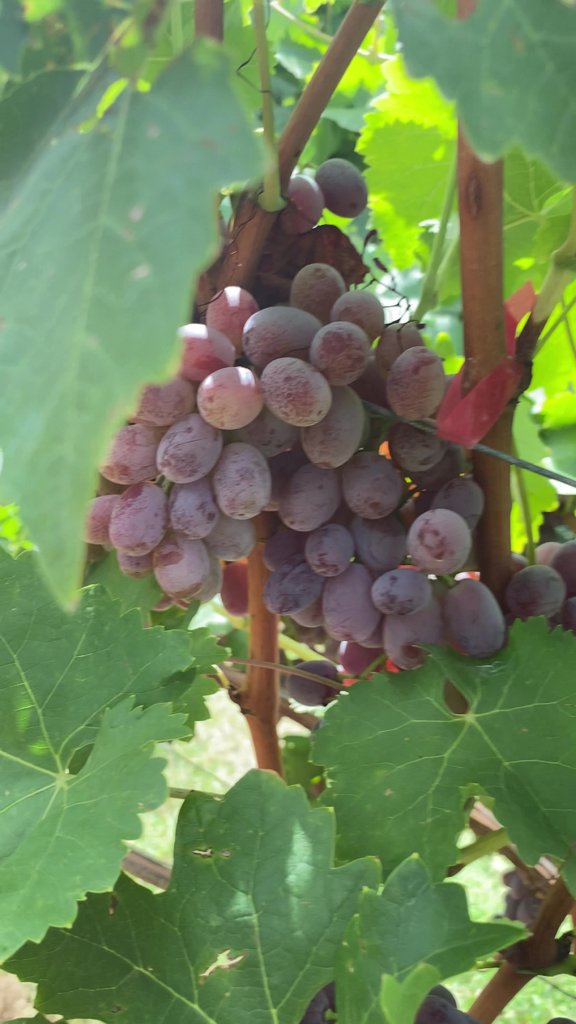
Berries visible: 50
Grape clusters: 1